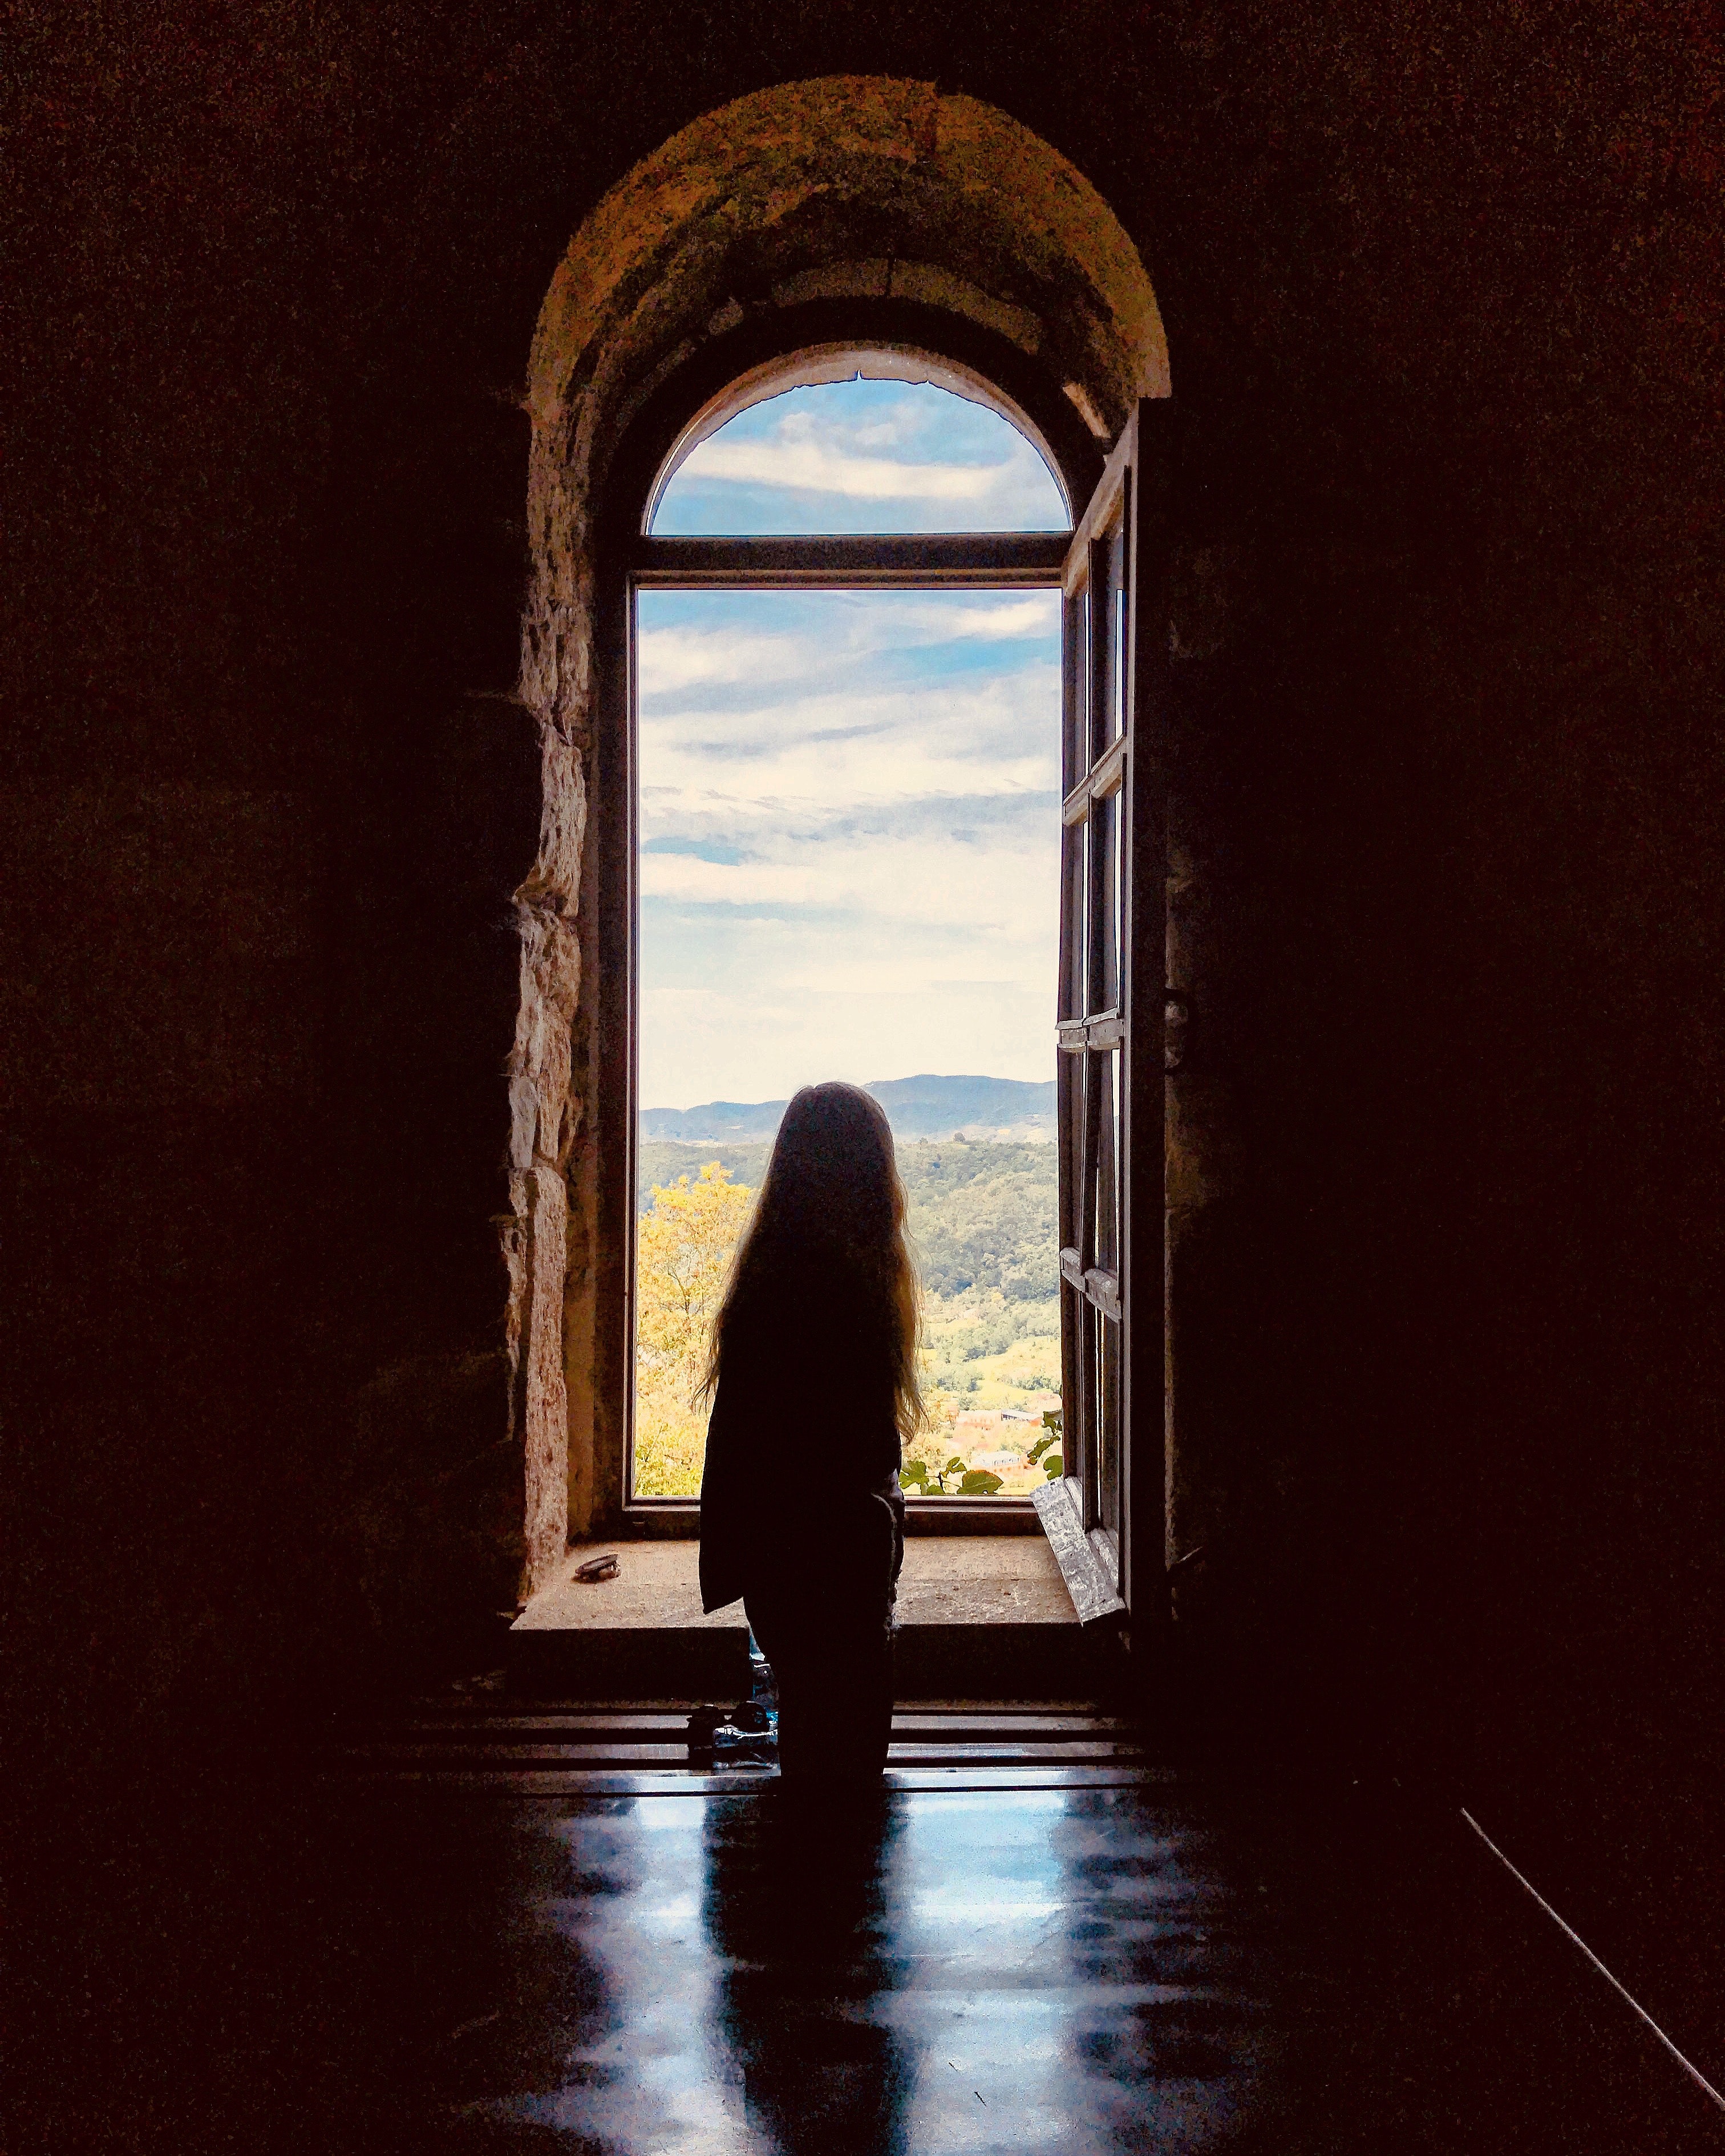
blue, arch, light, sky, architecture, window, water, shadow, door, room, Tints and shades, sunlight, photography, building, reflection, darkness